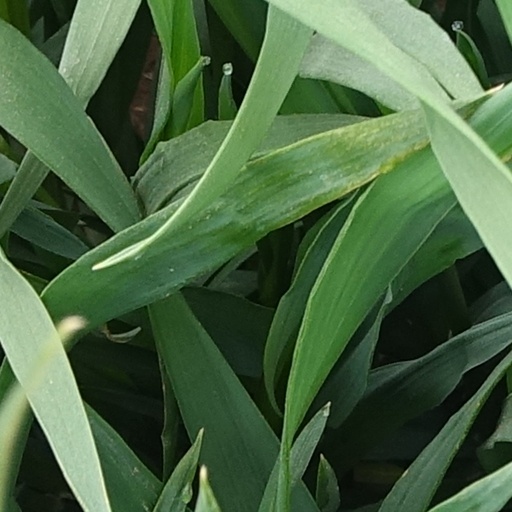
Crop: wheat